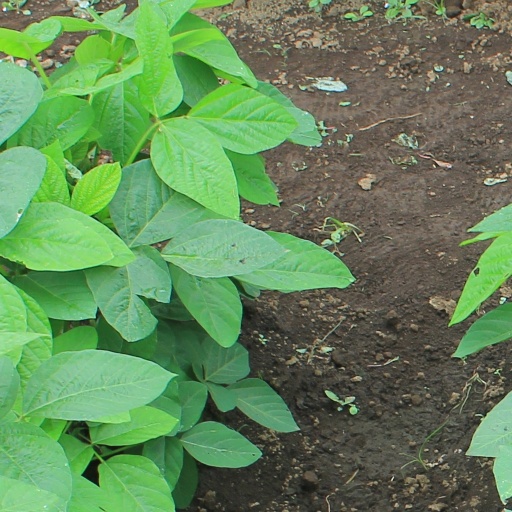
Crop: soybean